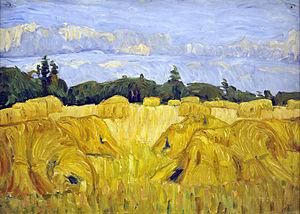
August Haake est un peintre allemand de paysages.